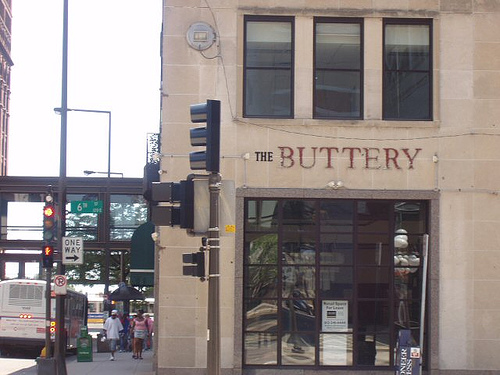
A bus driving along the side of a corner building.